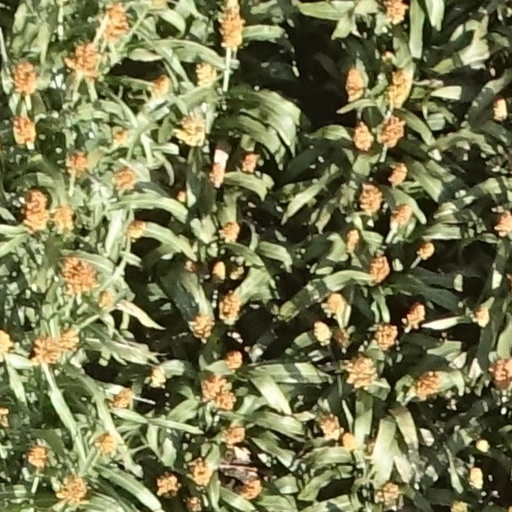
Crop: sorghum